South Limburg (Netherlands)

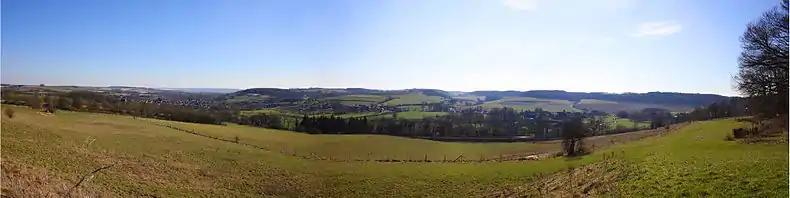

South Limburg (Dutch: "Zuid-Limburg", Limburgish: "Zuud-Limburg") is both a COROP (statistical) region as well as a "landstreek" (area) of the Netherlands located in the province of Limburg. The Dutch term "landstreek", literally translated "land area/region", means that the area is not an administrative region but an area that displays cohesion with regard to culture and landscape. With regards to South Limburg this deals with its hilly landscape, especially in the Heuvelland region, sunken lanes, an abundance of castles, and the regional language Limburgish spoken by a significant part of the population alongside Dutch. The region also contains the highest point above sea level in mainland Netherlands, the Vaalserberg being above sea level (the highest point of the entire country is in the Caribbean Netherlands' island of Saba, namely Mount Scenery being above sea level).